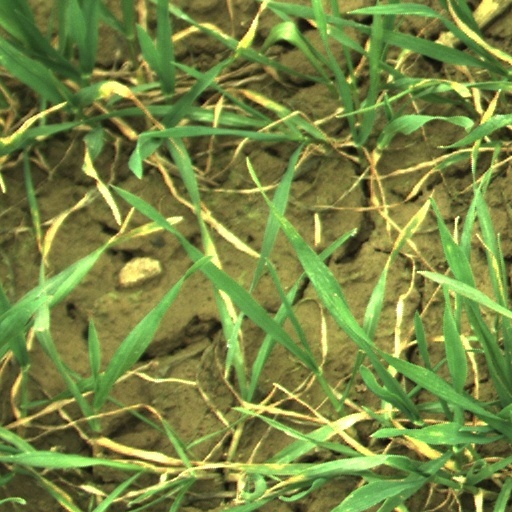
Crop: wheat